Chirgwin–Coulson weights

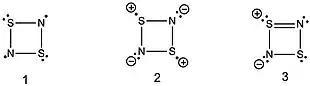
Dominant resonance structures of S2N2

Valence bond calculations using the Dunning's D95 full double-zeta basis set indicate that the dominant resonance structure is the singlet diradical with a long nitrogen-nitrogen bond (structure 1), with Chirgwin-Coulson weight 0.47. This value is substantially higher than the weight for the singlet diradical centered on the sulfurs (structure 2), which has a Chirgwin-Coulson weight of 0.06. This result corresponds nicely with the general rules regarding Lewis structures, namely that formal charges ought to be minimized, and contrasts with earlier computational results indicating that 1 is the dominant structure.